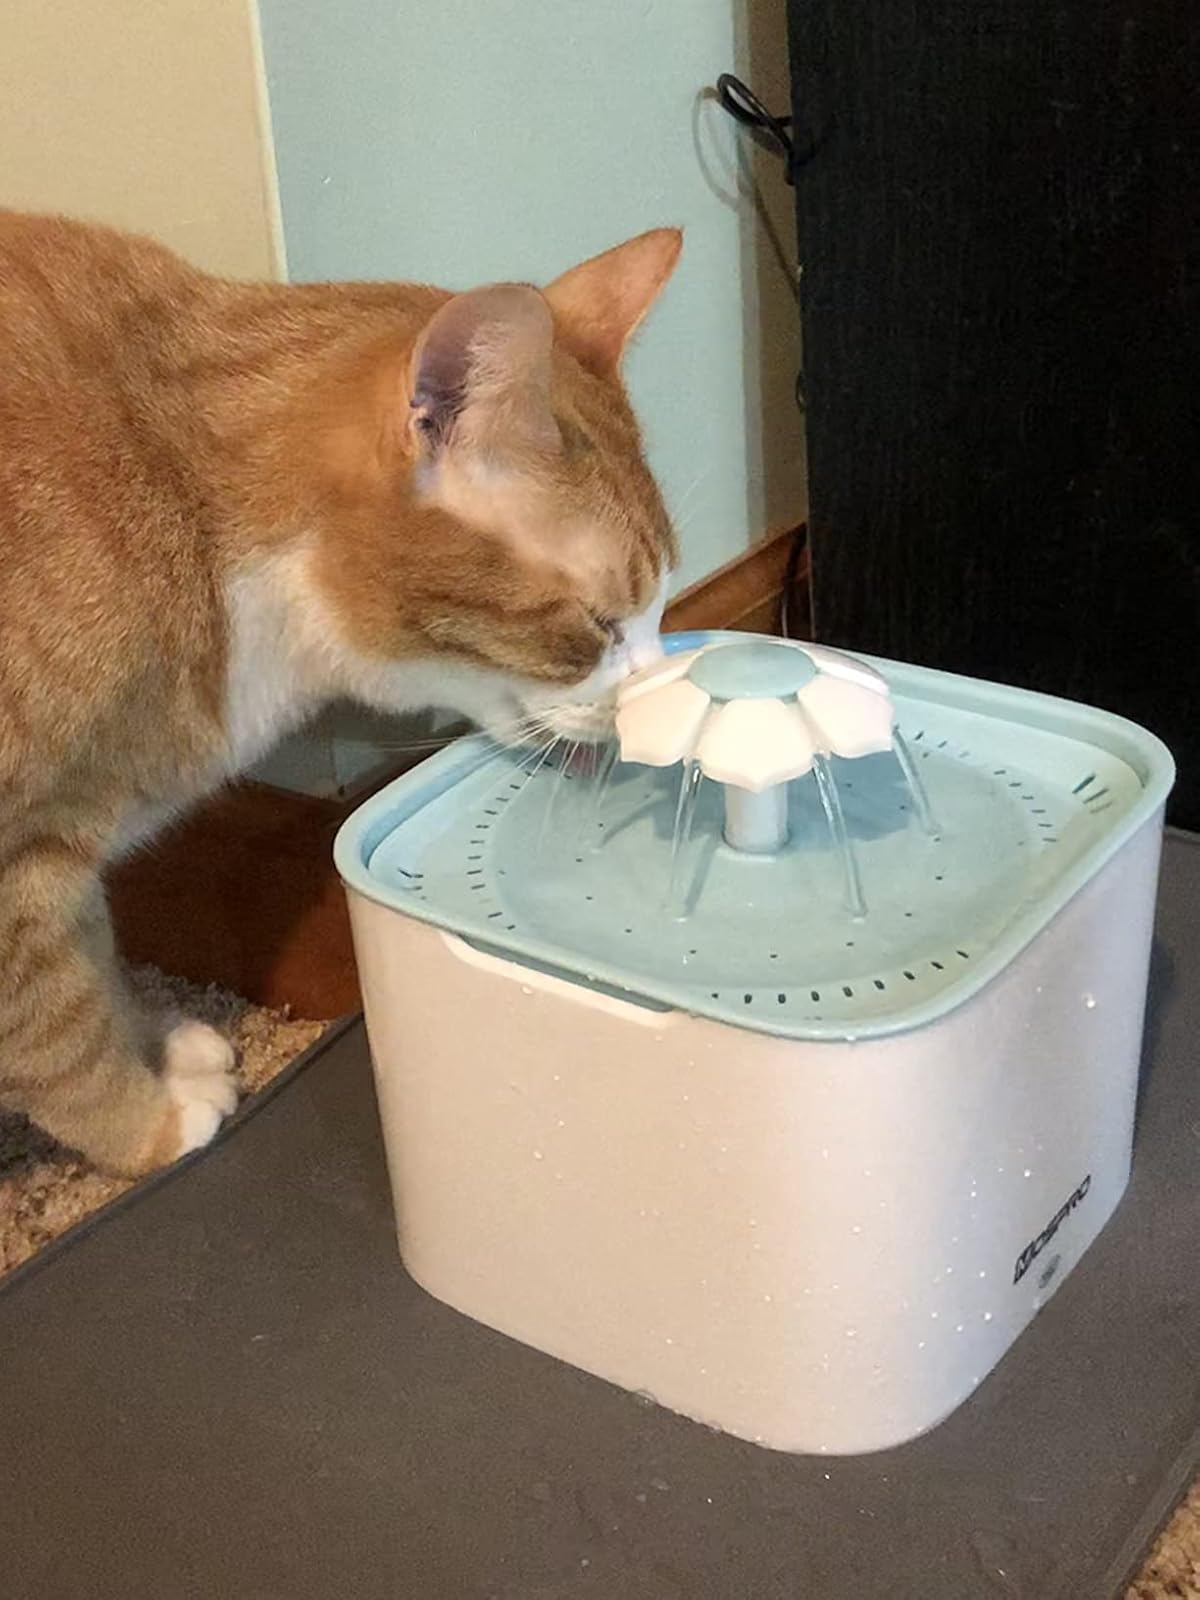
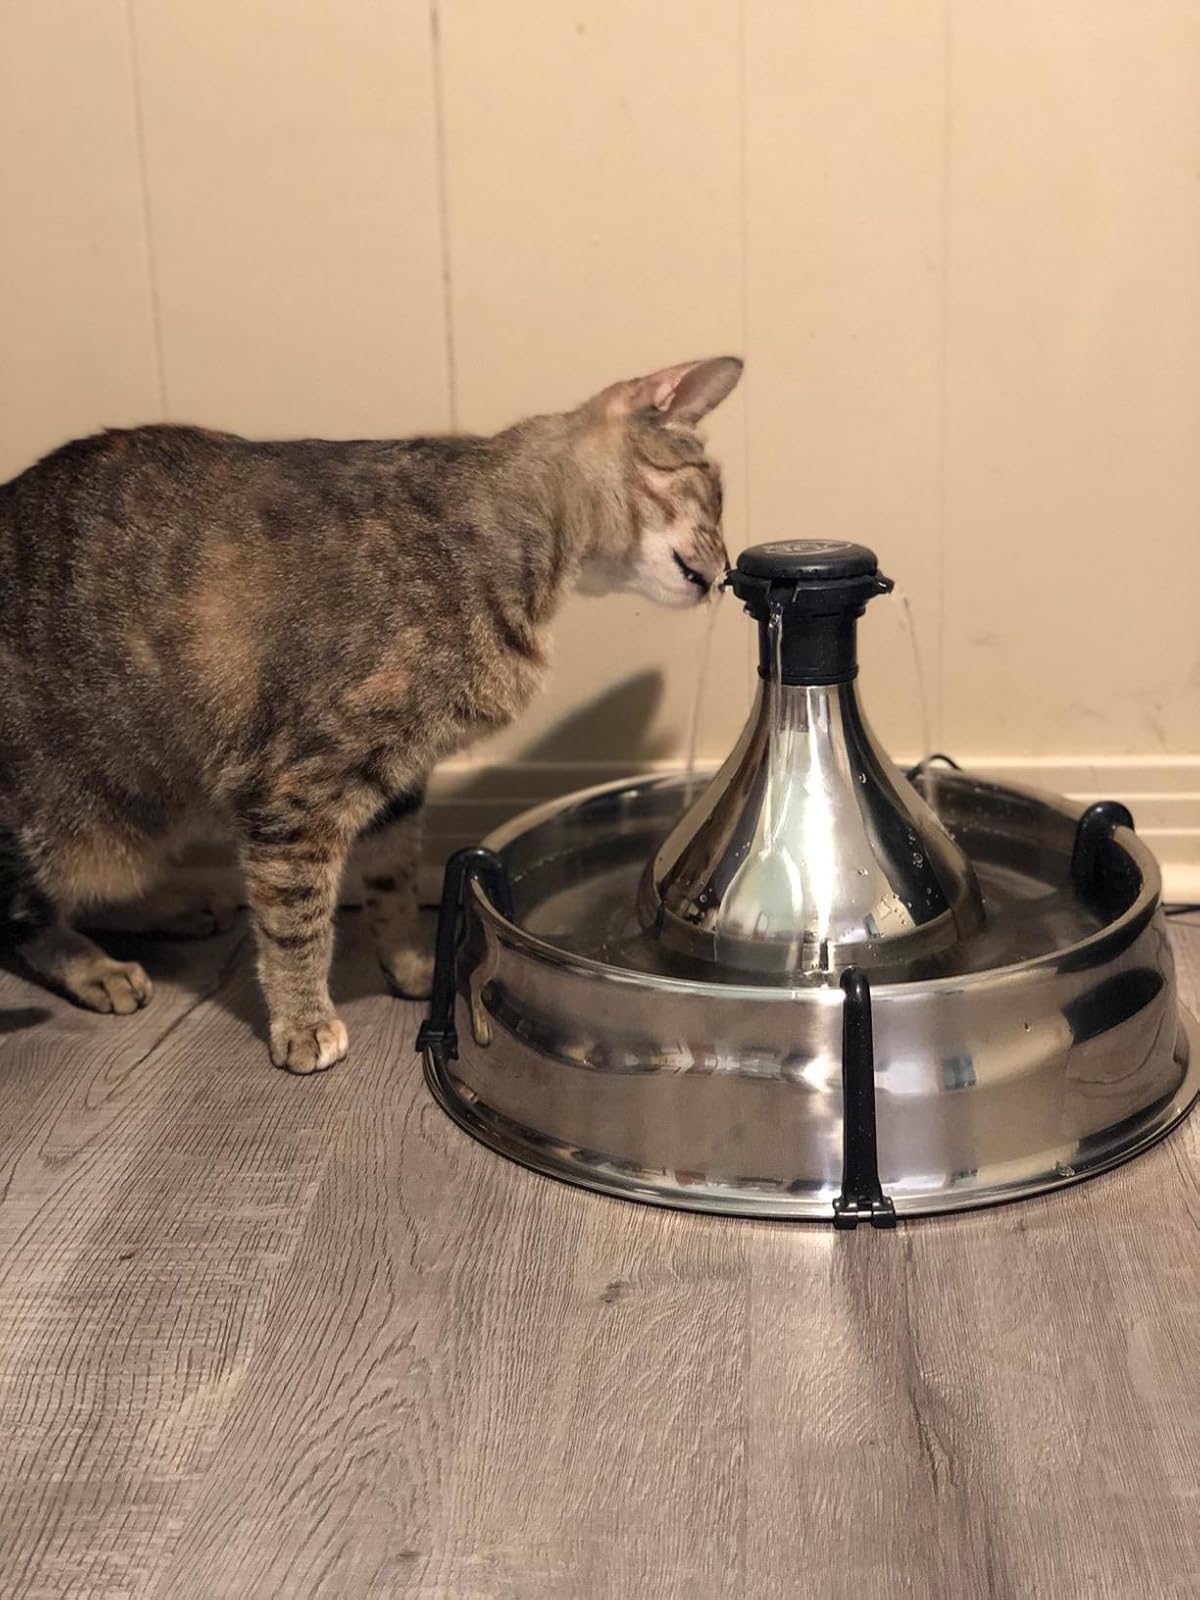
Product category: items_bowl
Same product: no